Horse racing in Great Britain

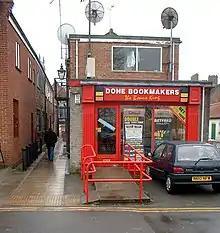
Betting shop in Brigg, Lincolnshire

There are two dedicated horse racing channels on British digital television – Sky Sports Racing (free to air) and Racing TV (subscription only). Daily broadcasts of British race meetings are split between the two according to contracts arranged by racecourses and racecourse owning groups. Saturday racing and key midweek festival meetings are also broadcast on terrestrial television by ITV. The channel broadcasts a Saturday afternoon programme of live racing, usually between 13:30 and 16:00, and an hour-long weekly magazine show on Saturday mornings on ITV4. The coverage is presented by Ed Chamberlin and Oli Bell with AP McCoy, Alice Plunkett, Mick Fitzgerald and Francesca Cumani. 60 days of racing are shown on ITV4, and 40 days of racing are shown on ITV.